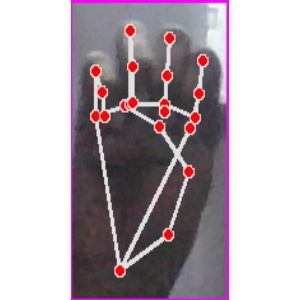
अक्षर: म